About You Now

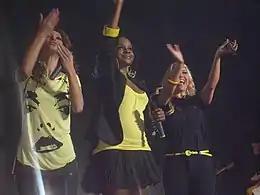
The Sugababes performing "About You Now" during their Change Tour in 2008.

"About You Now" made its first chart appearance in the United Kingdom on 17 September 2007 ― for the week ending dated 22 September 2007. It debuted at number thirty five on the UK Singles Chart after the release of a remix package for legal download. A week later, a major boost in downloads, induced by the official release of the digital single, helped catapulting the song to the top of the British charts. This feat made the Sugababes only the fourth act and first homegrown act to chart at number-one on download sales alone. "About You Now" became the band's sixth chart-topper and spent four weeks at number-one, surpassing the chart run of latter single. According to The Official Charts Company, it was ranked both Britain's sixth most-downloaded and sixth best-selling single of 2007. Having sold over 1.25 million copies as of October 2023, it ranks as their best-selling single.